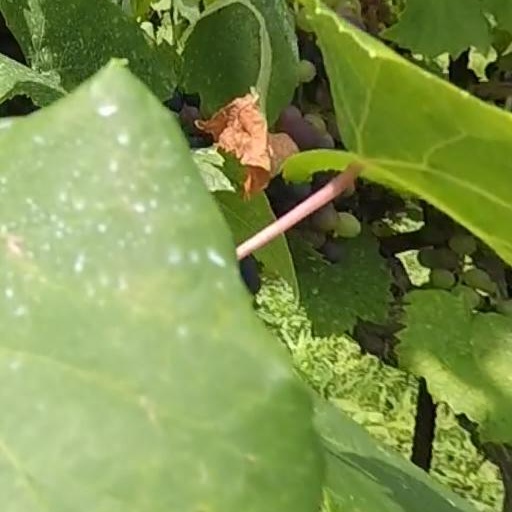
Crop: grape